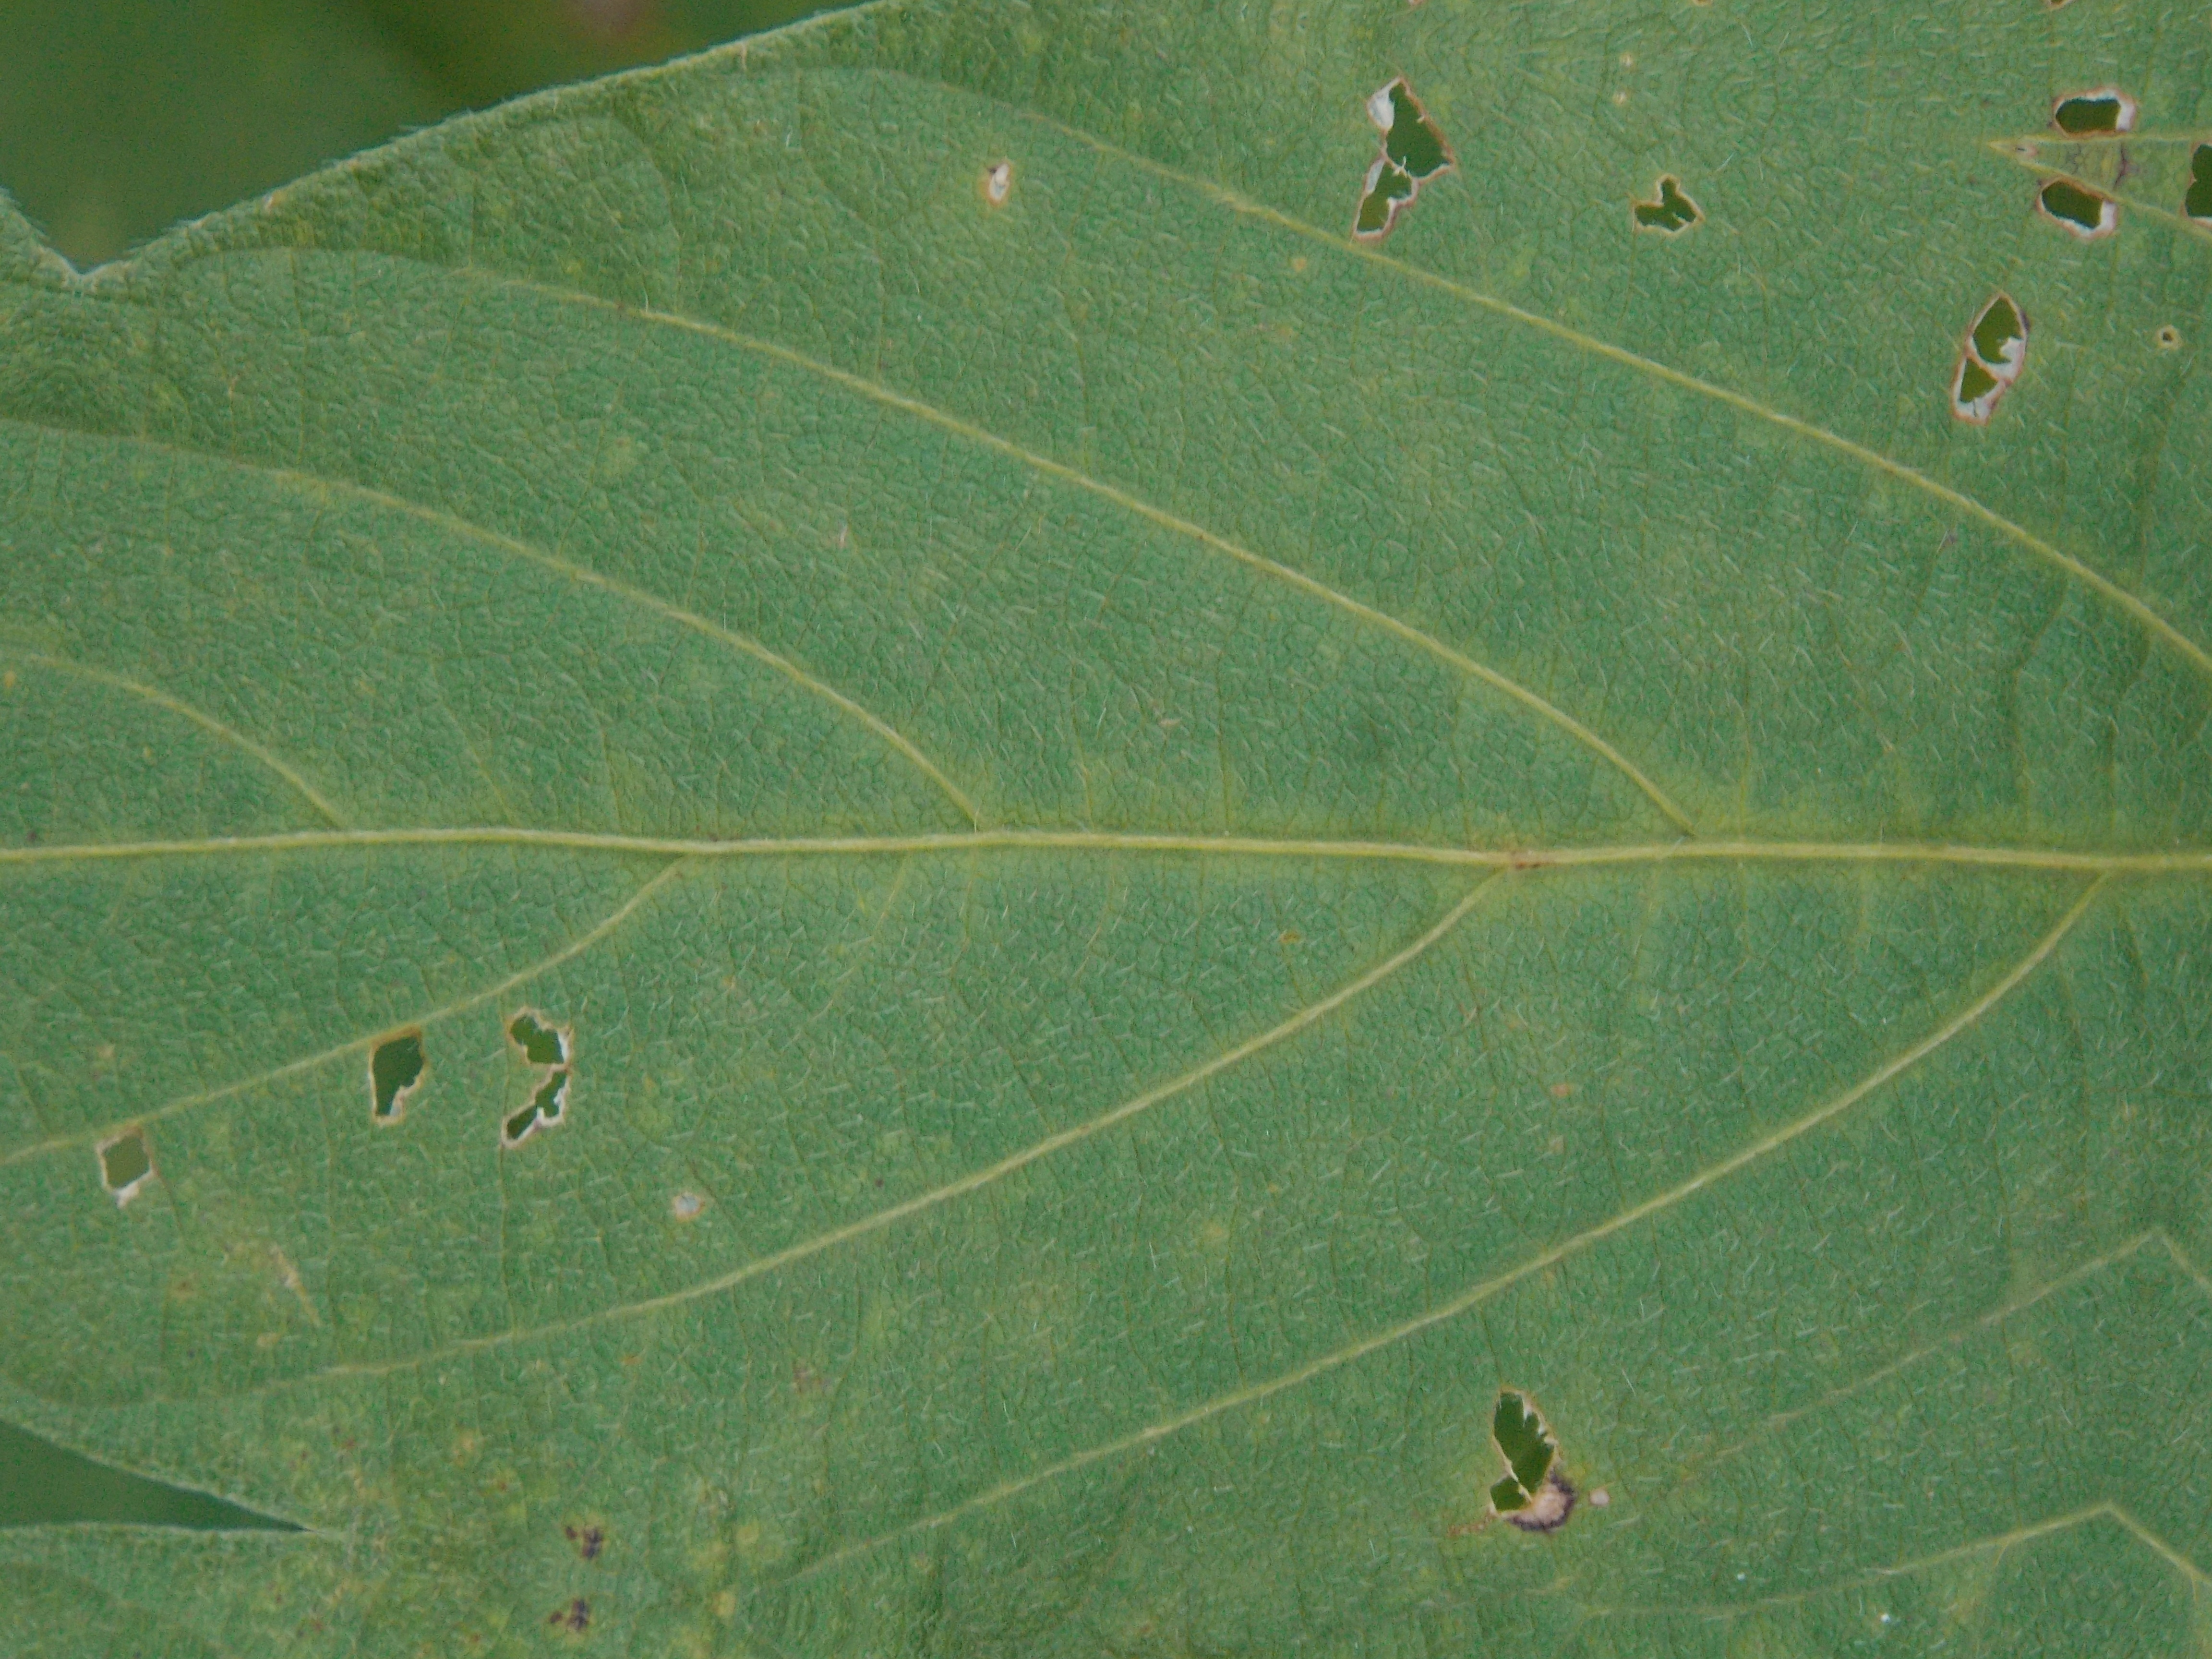
Label: Healthy